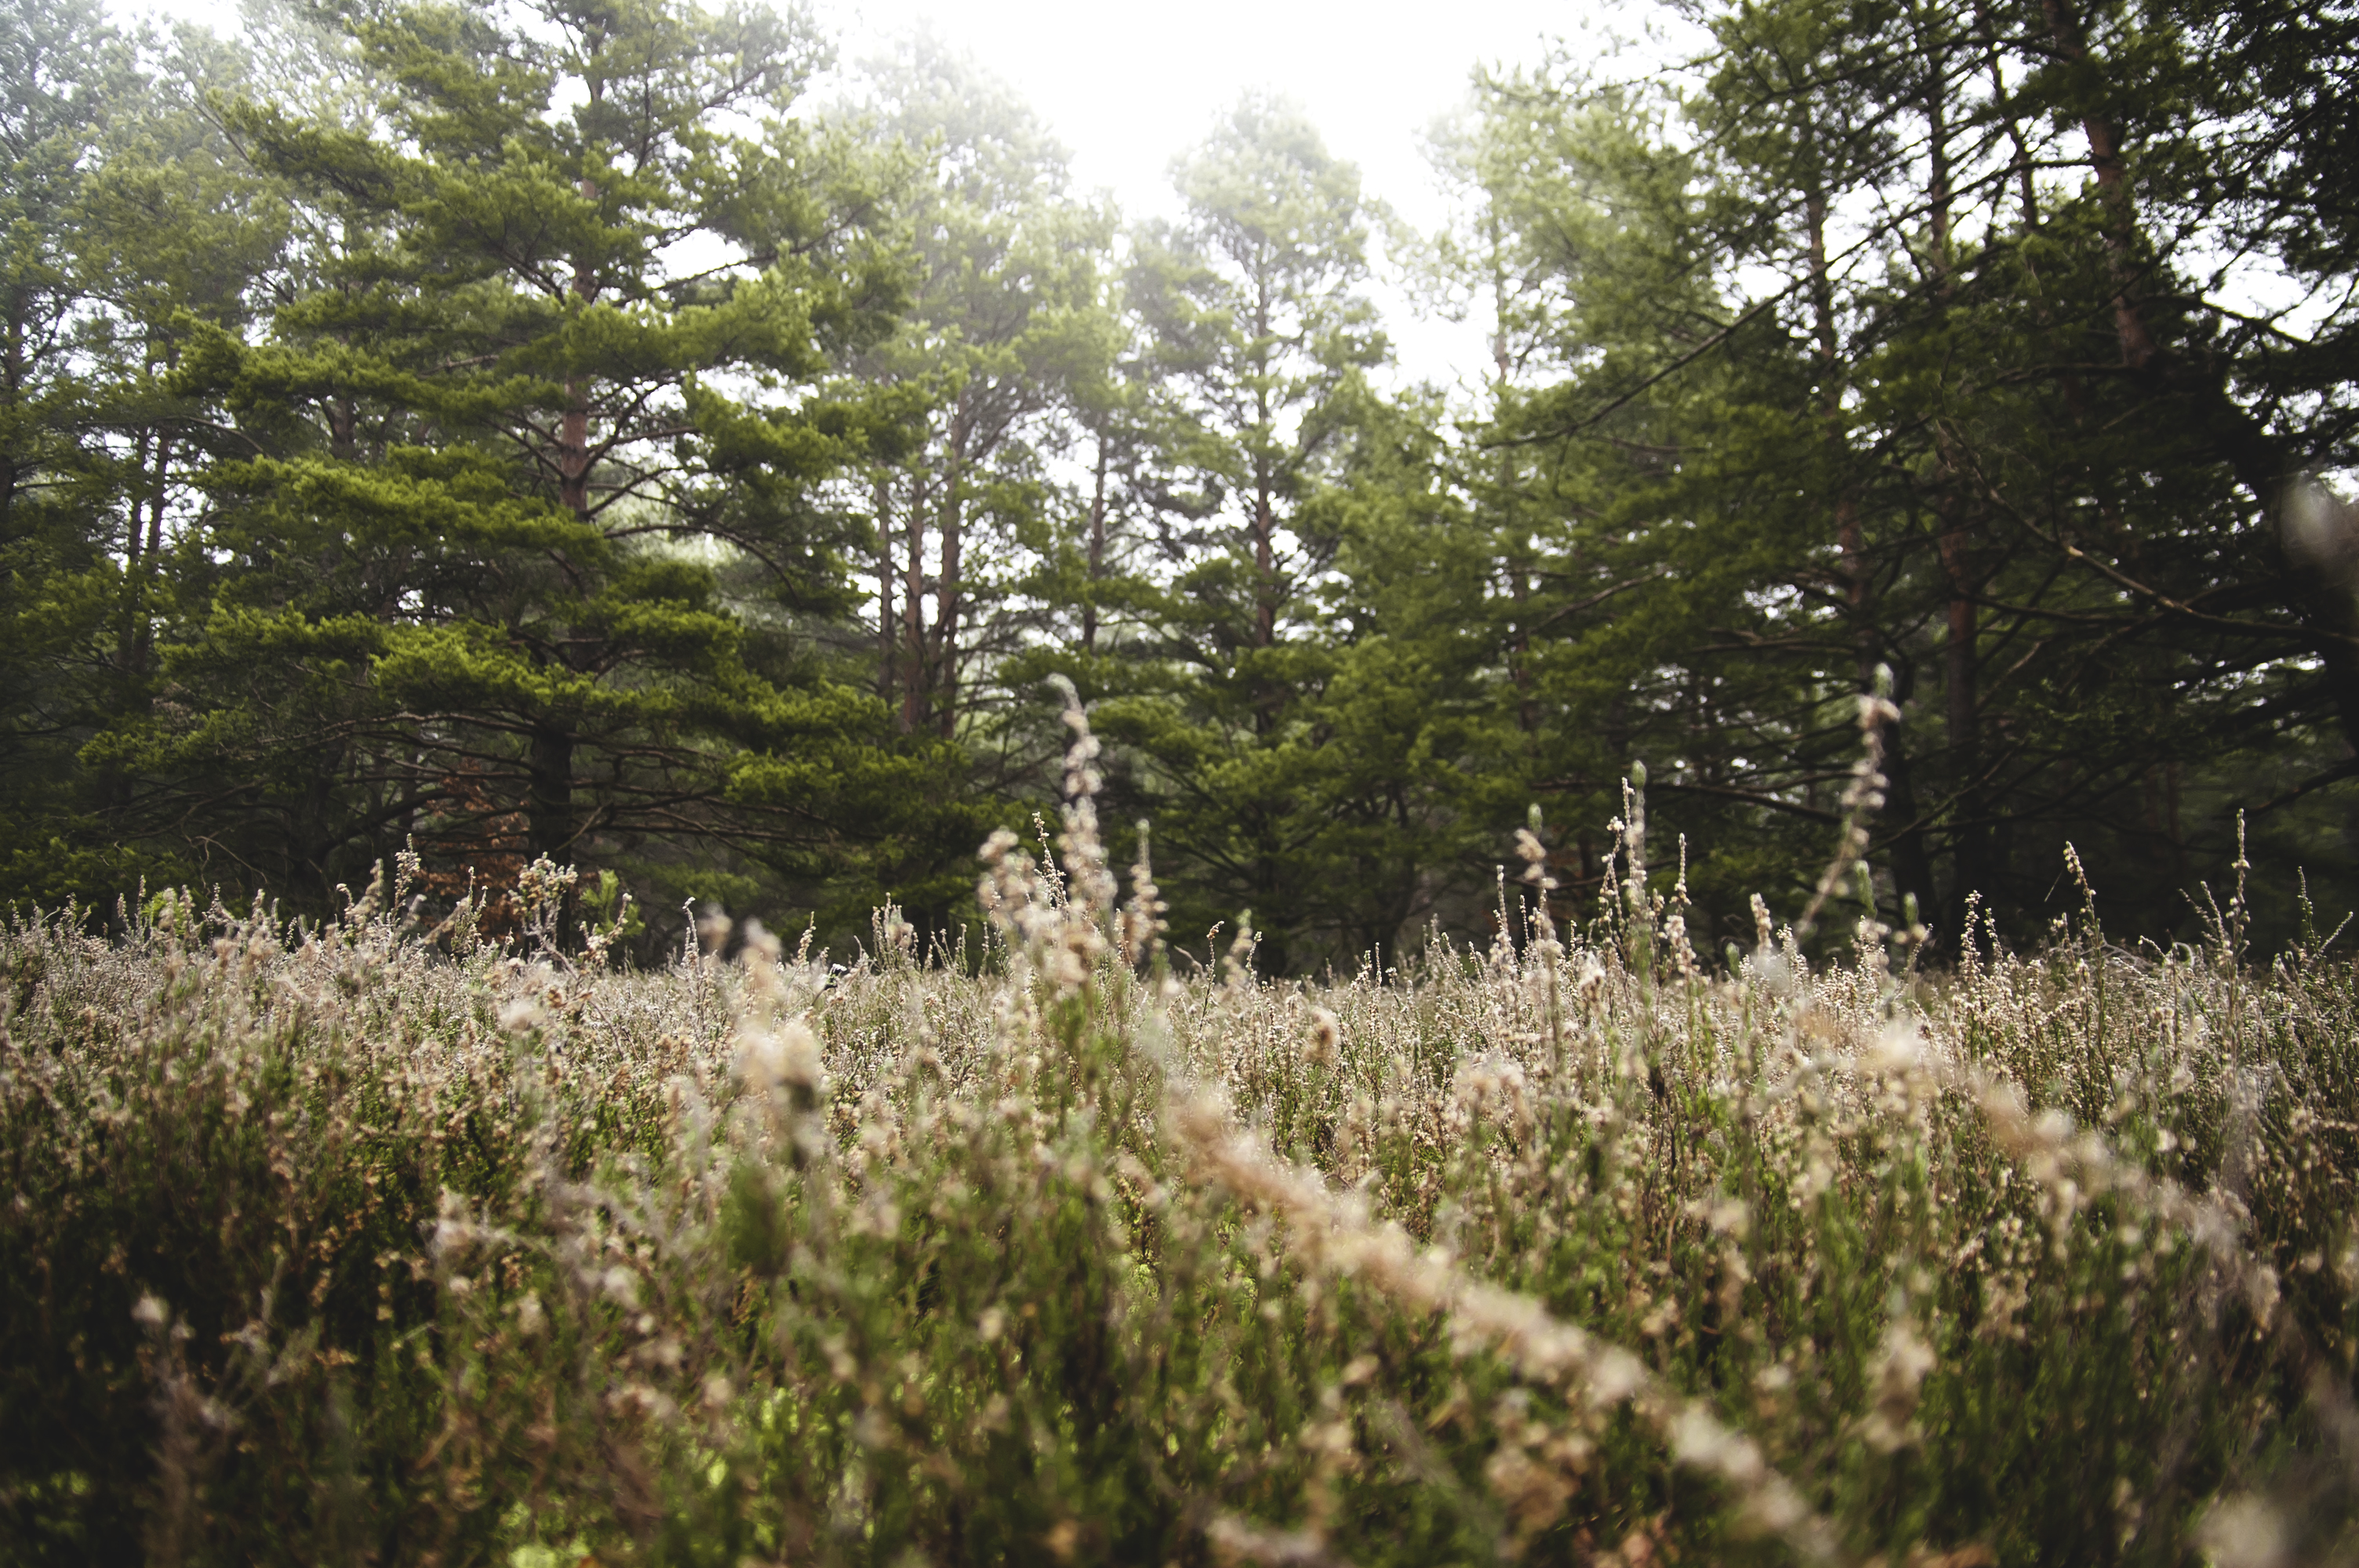
tree, nature, forest, grass, blossom, plant, meadow, leaf, flower, pine, autumn, park, botany, garden, flora, wildflower, outdoors, shrub, wetland, woodland, habitat, ecosystem, natural environment